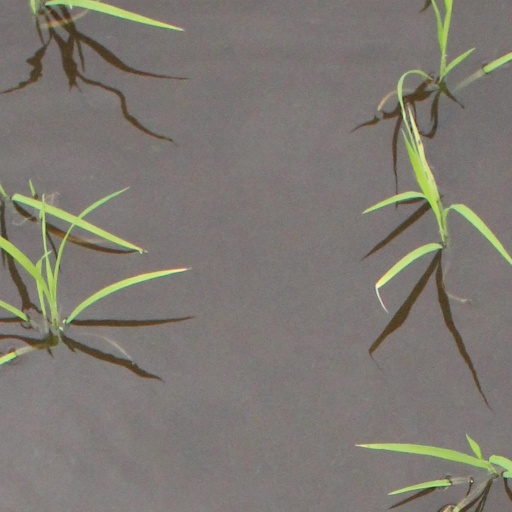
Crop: rice